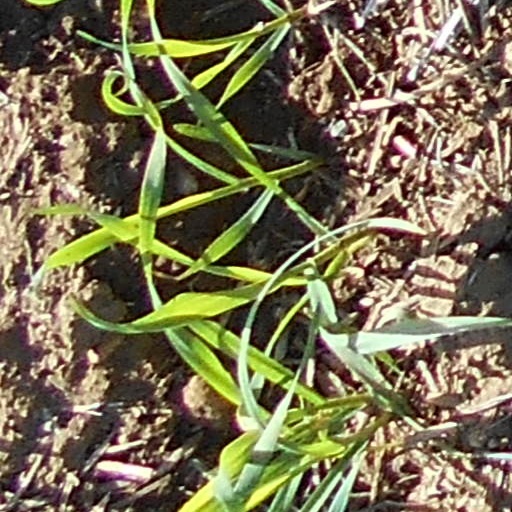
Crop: wheat